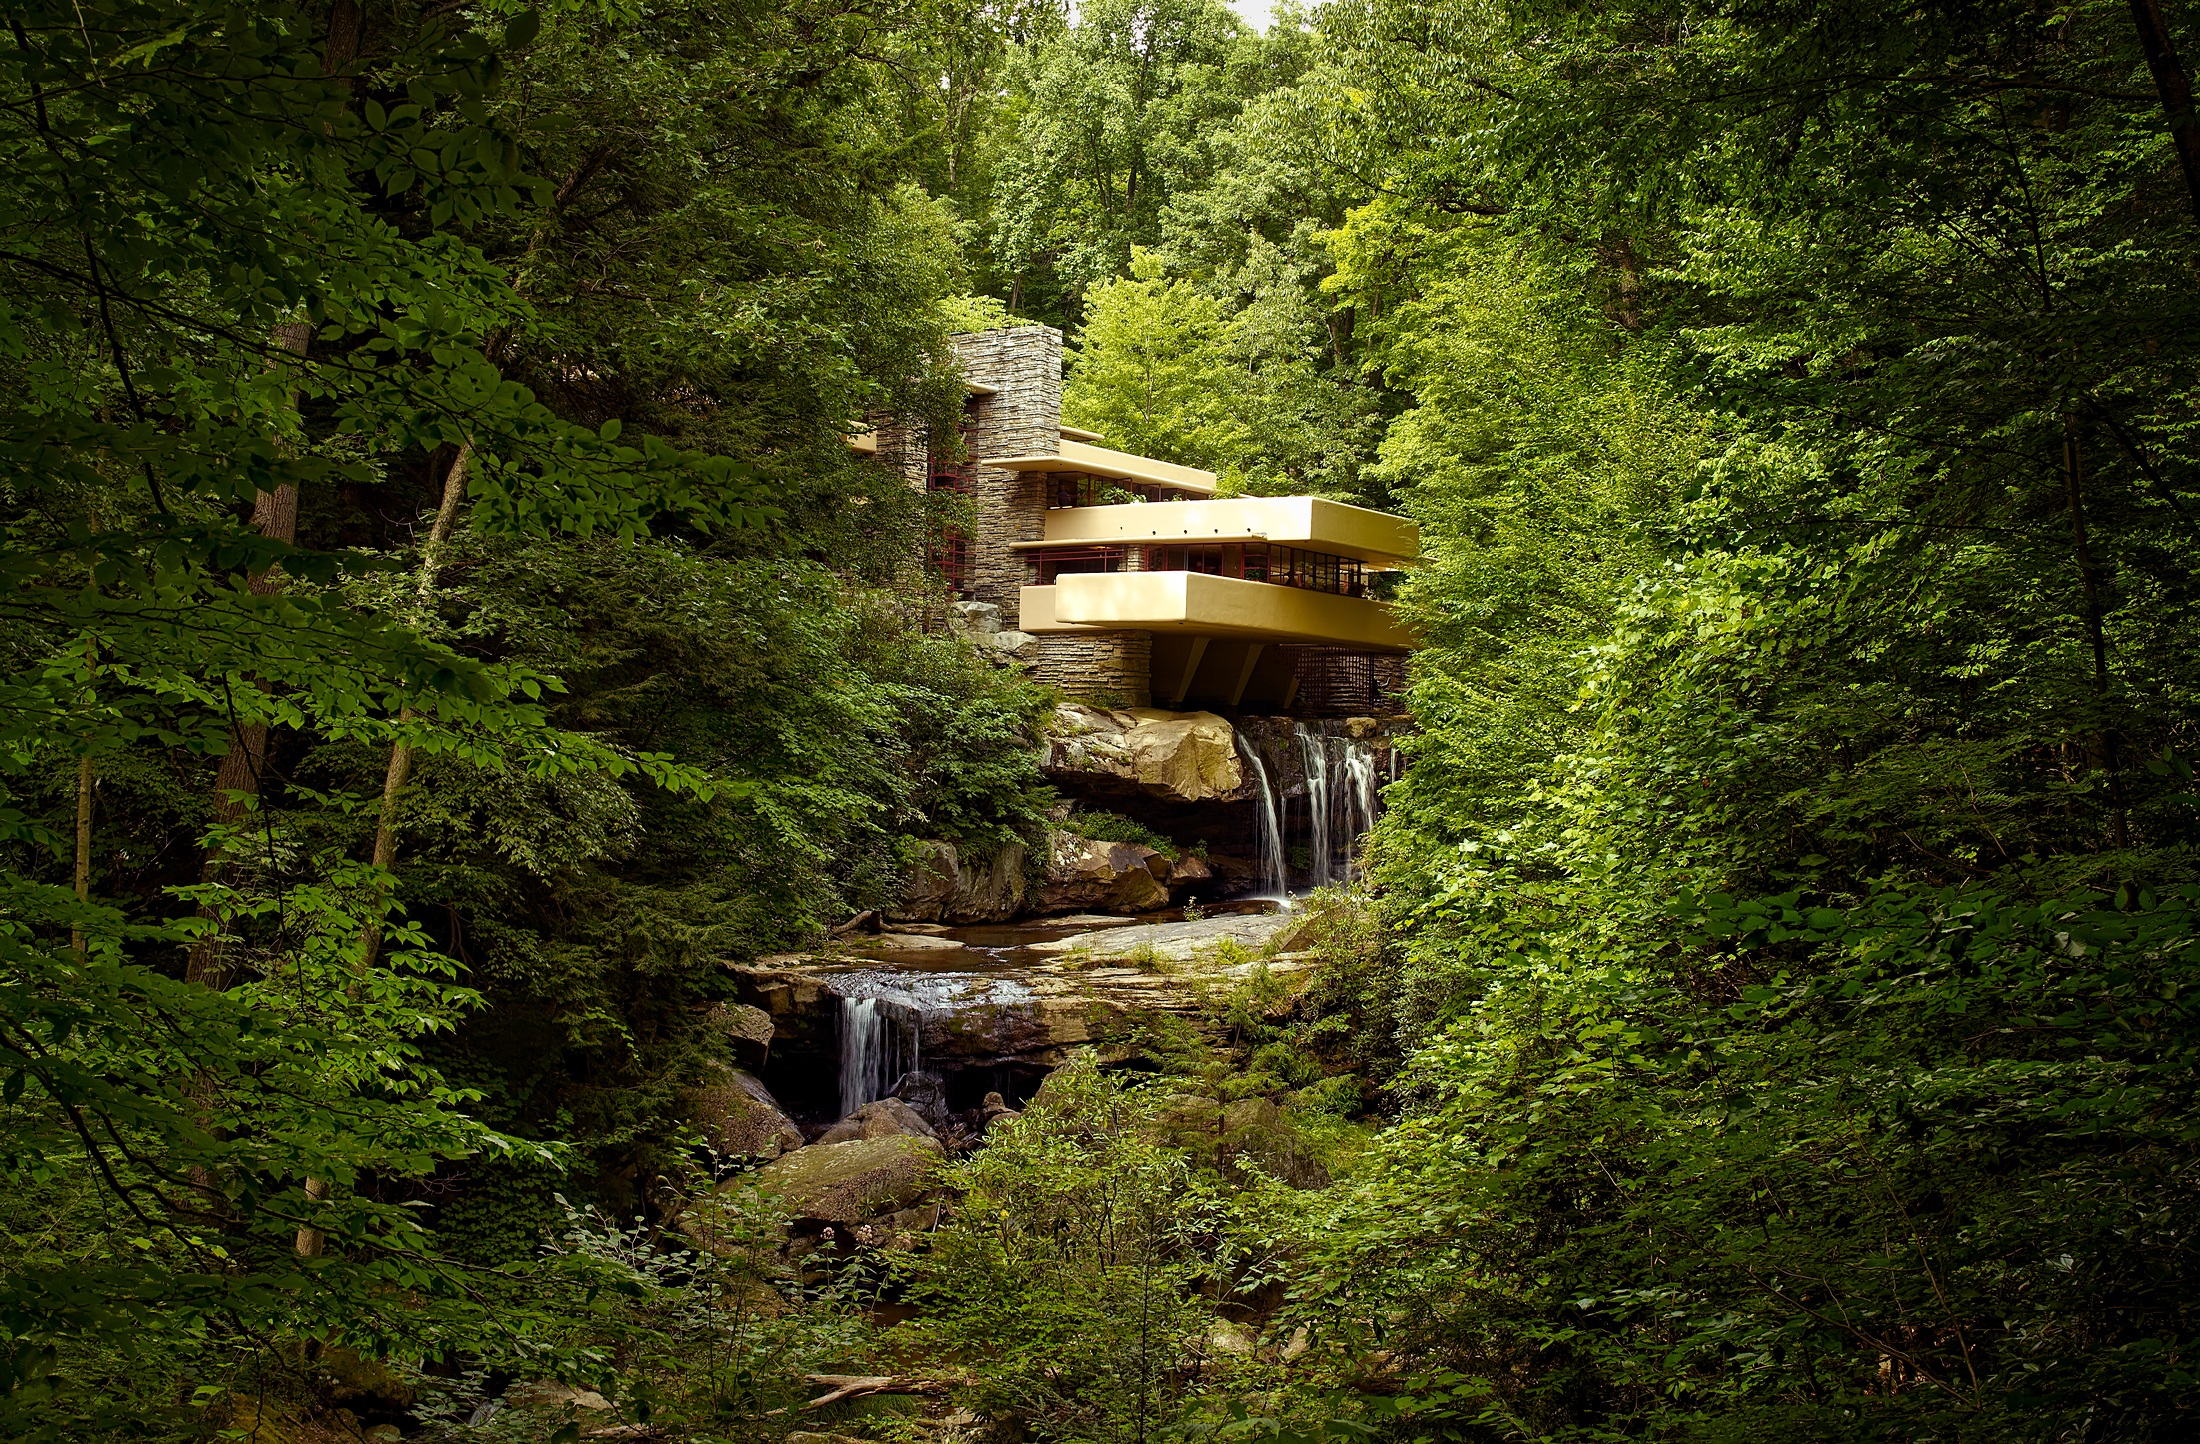
tree, nature, forest, waterfall, wilderness, architecture, house, home, country, rural, jungle, landmark, historic, trees, outdoors, woods, hdr, rainforest, picturesque, pennsylvania, beautiful, woodland, habitat, water feature, rural area, fallingwater, frank lloyd wright, natural environment